Thomas Curran (Illinois politician)

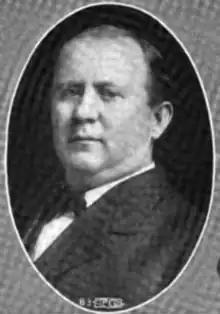

Curran was born in Chicago, Illinois. He was a merchant. Curran also served as the superintendent of the Chicago West Park Board. Curran served in the Illinois House of Representatives from 1907 until his death in 1928. He was a Republican. Curran was killed in an automobile accident when the automobile hit a tree on Wisconsin Highway 41, five miles west from Kenosha, Wisconsin. Curran and his passengers were driving from Waukesha, Wisconsin to Chicago.